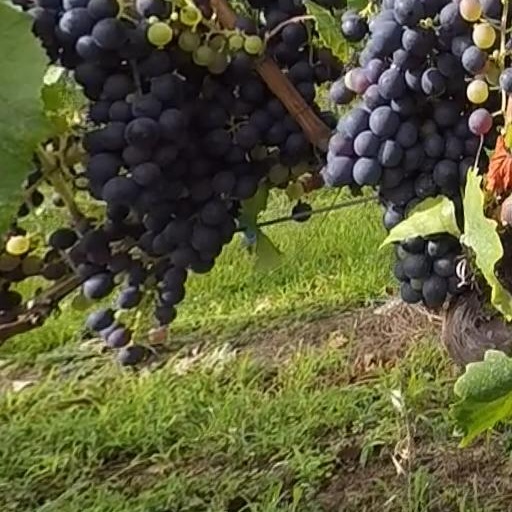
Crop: grape